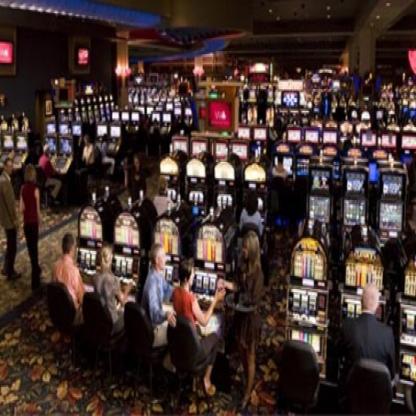
Scene: Indoor